Tarzan

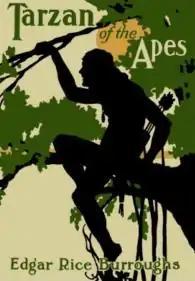
Tarzan's first appearance, in the October 1912 issue of "The All-Story", illustrated by Clinton Pettee

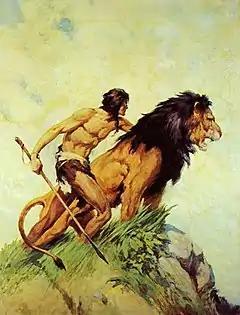
Illustration by James Allen St. John for "Tarzan and the Golden Lion"

Tarzan (John Clayton, Viscount Greystoke) is a fictional character, a feral child raised in the African jungle by the Mangani great apes; he later experiences civilization, only to reject it and return to the wild as a heroic adventurer.